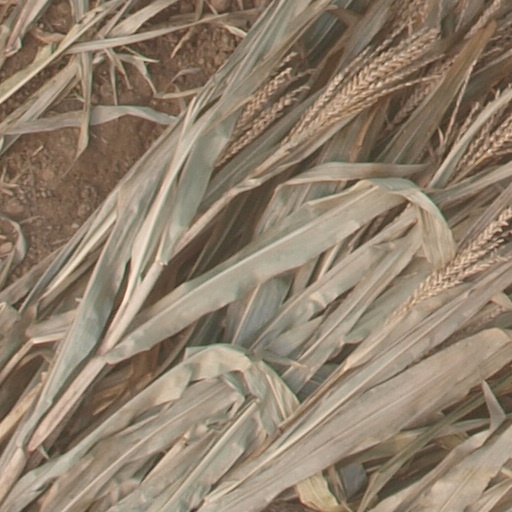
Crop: maize; corn